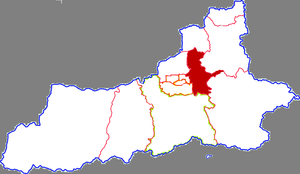
Le district de Baqiao est une subdivision administrative de la province du Shaanxi en Chine. Il est placé sous la juridiction de la ville sous-provinciale de Xi'an.